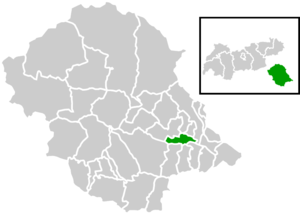
Lienz
Byen Lienz i distriktet Lienz
Lienz er en by i Østrig beliggende i delstaten Tyrol. Lienz er hovedby i distriktet af samme navn, som arealmæssigt dækker hele Østtyrol. Byen har godt 12.000 indbyggere.